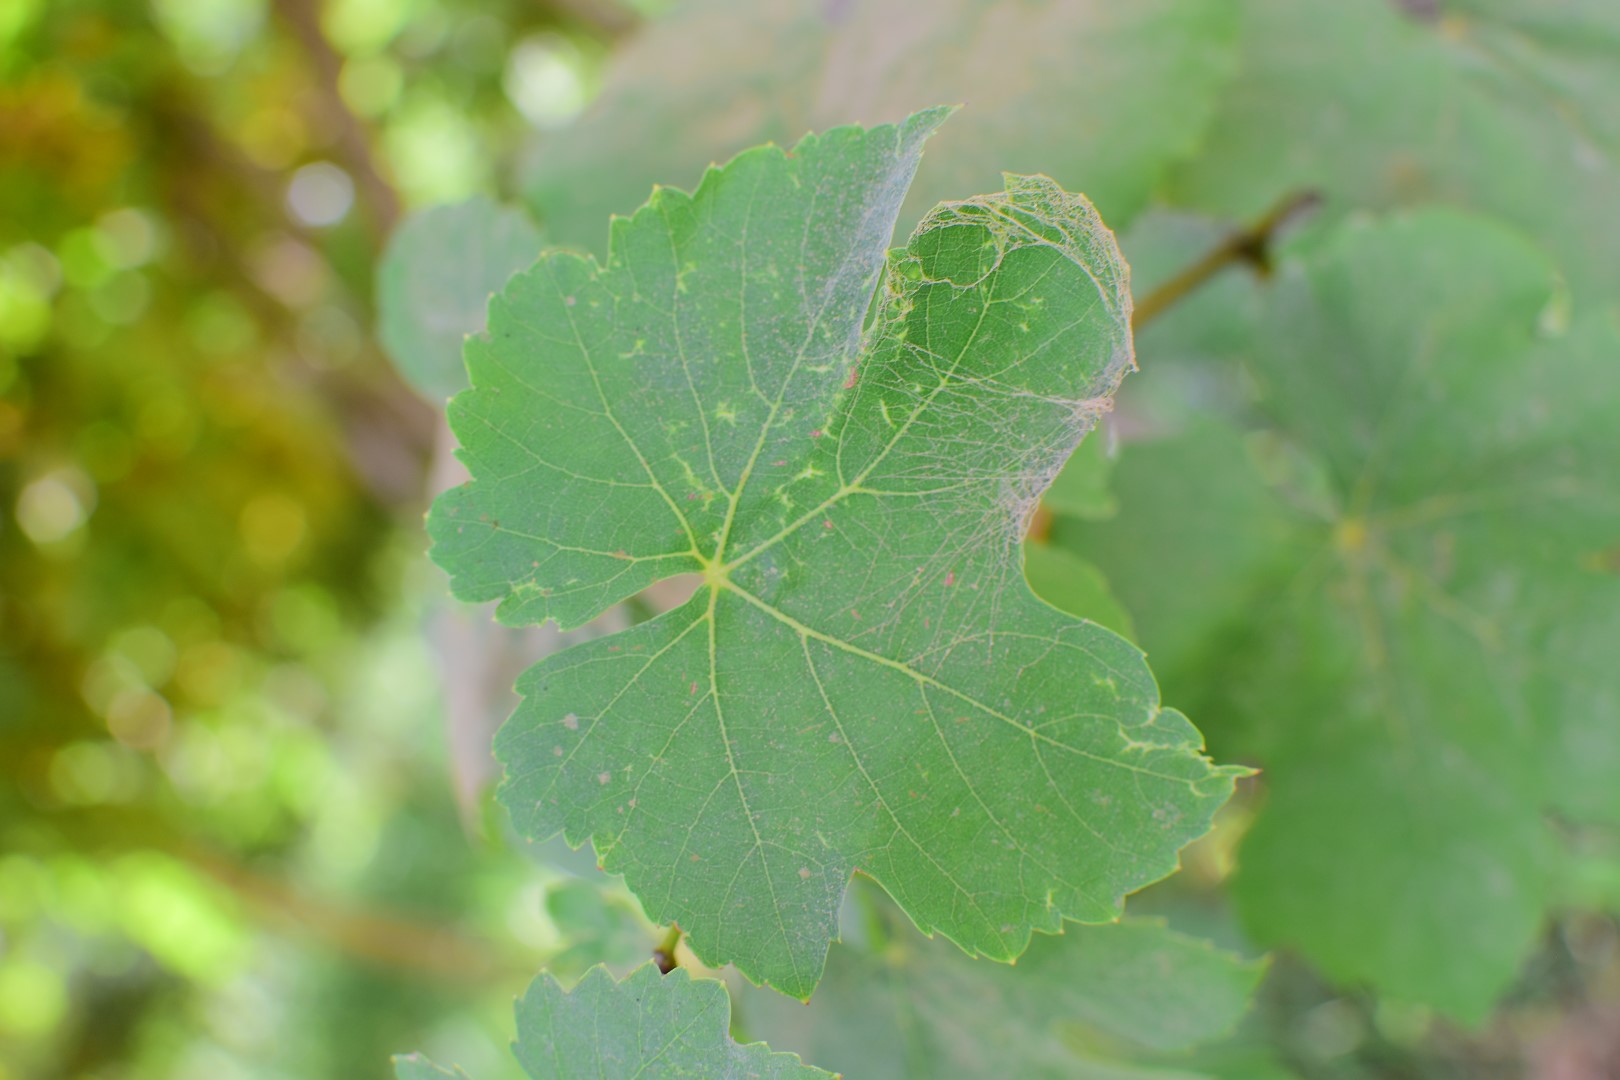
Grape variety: Thompson Seedless